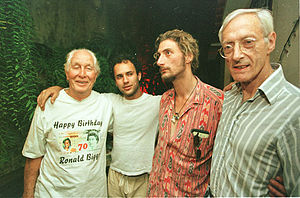
Ronnie Biggs
Ronnie Biggs (til venstre)
Ronald Arthur "Ronnie" Biggs var en engelsk tyv, der er bedst kendt det store togrøveri i 1963, for hans flugt fra fængslet i 1965 og for at leve 36 år som flygtning i Brasilien, mens han producerede forskellige reklame-stunts. I 2001 vendte han tilbage til Storbritannien, hvor han tilbragte flere år i fængsel. Biggs blev løsladt den 6. august 2009, efter at hans helbred var blevet forværret. Han døde på et plejehjem i London den 18. december 2013.